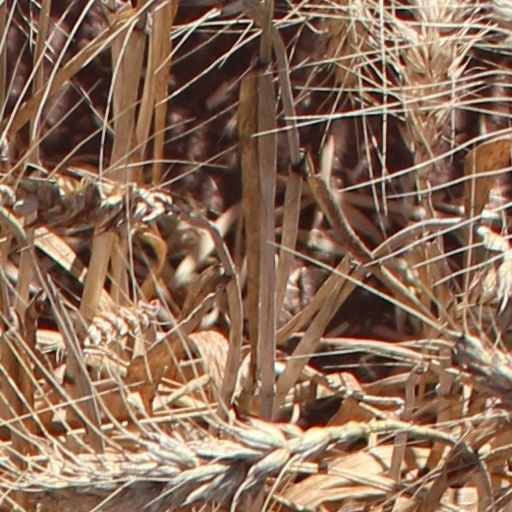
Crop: wheat